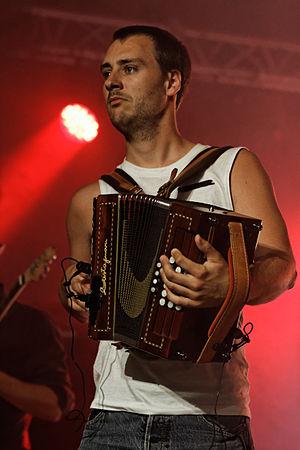
Startijenn est un groupe de musique bretonne fondé en 1997 près de Brest. Ils se produisent aussi bien en concert qu'en fest-noz.